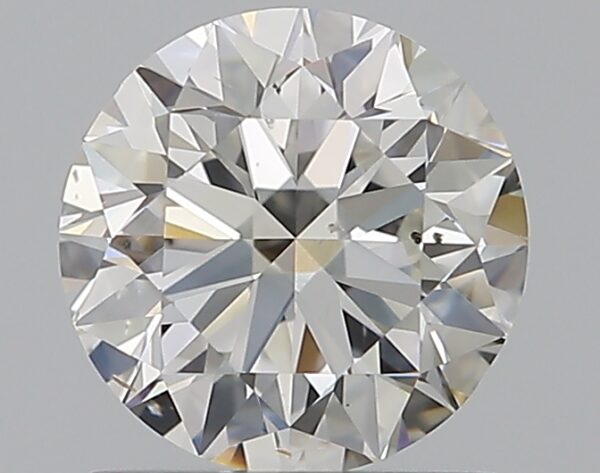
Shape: round
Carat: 0.9
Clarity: SI1
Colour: G
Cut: VG
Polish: EX
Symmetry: VG
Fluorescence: ST
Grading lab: GIA
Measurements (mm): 6.02 x 6.07 x 3.84